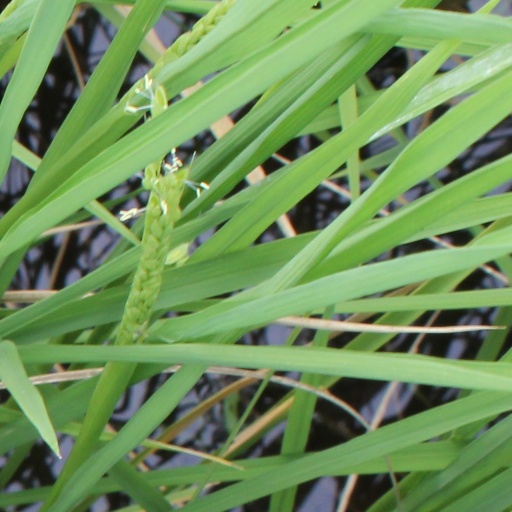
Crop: rice